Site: brandenburg
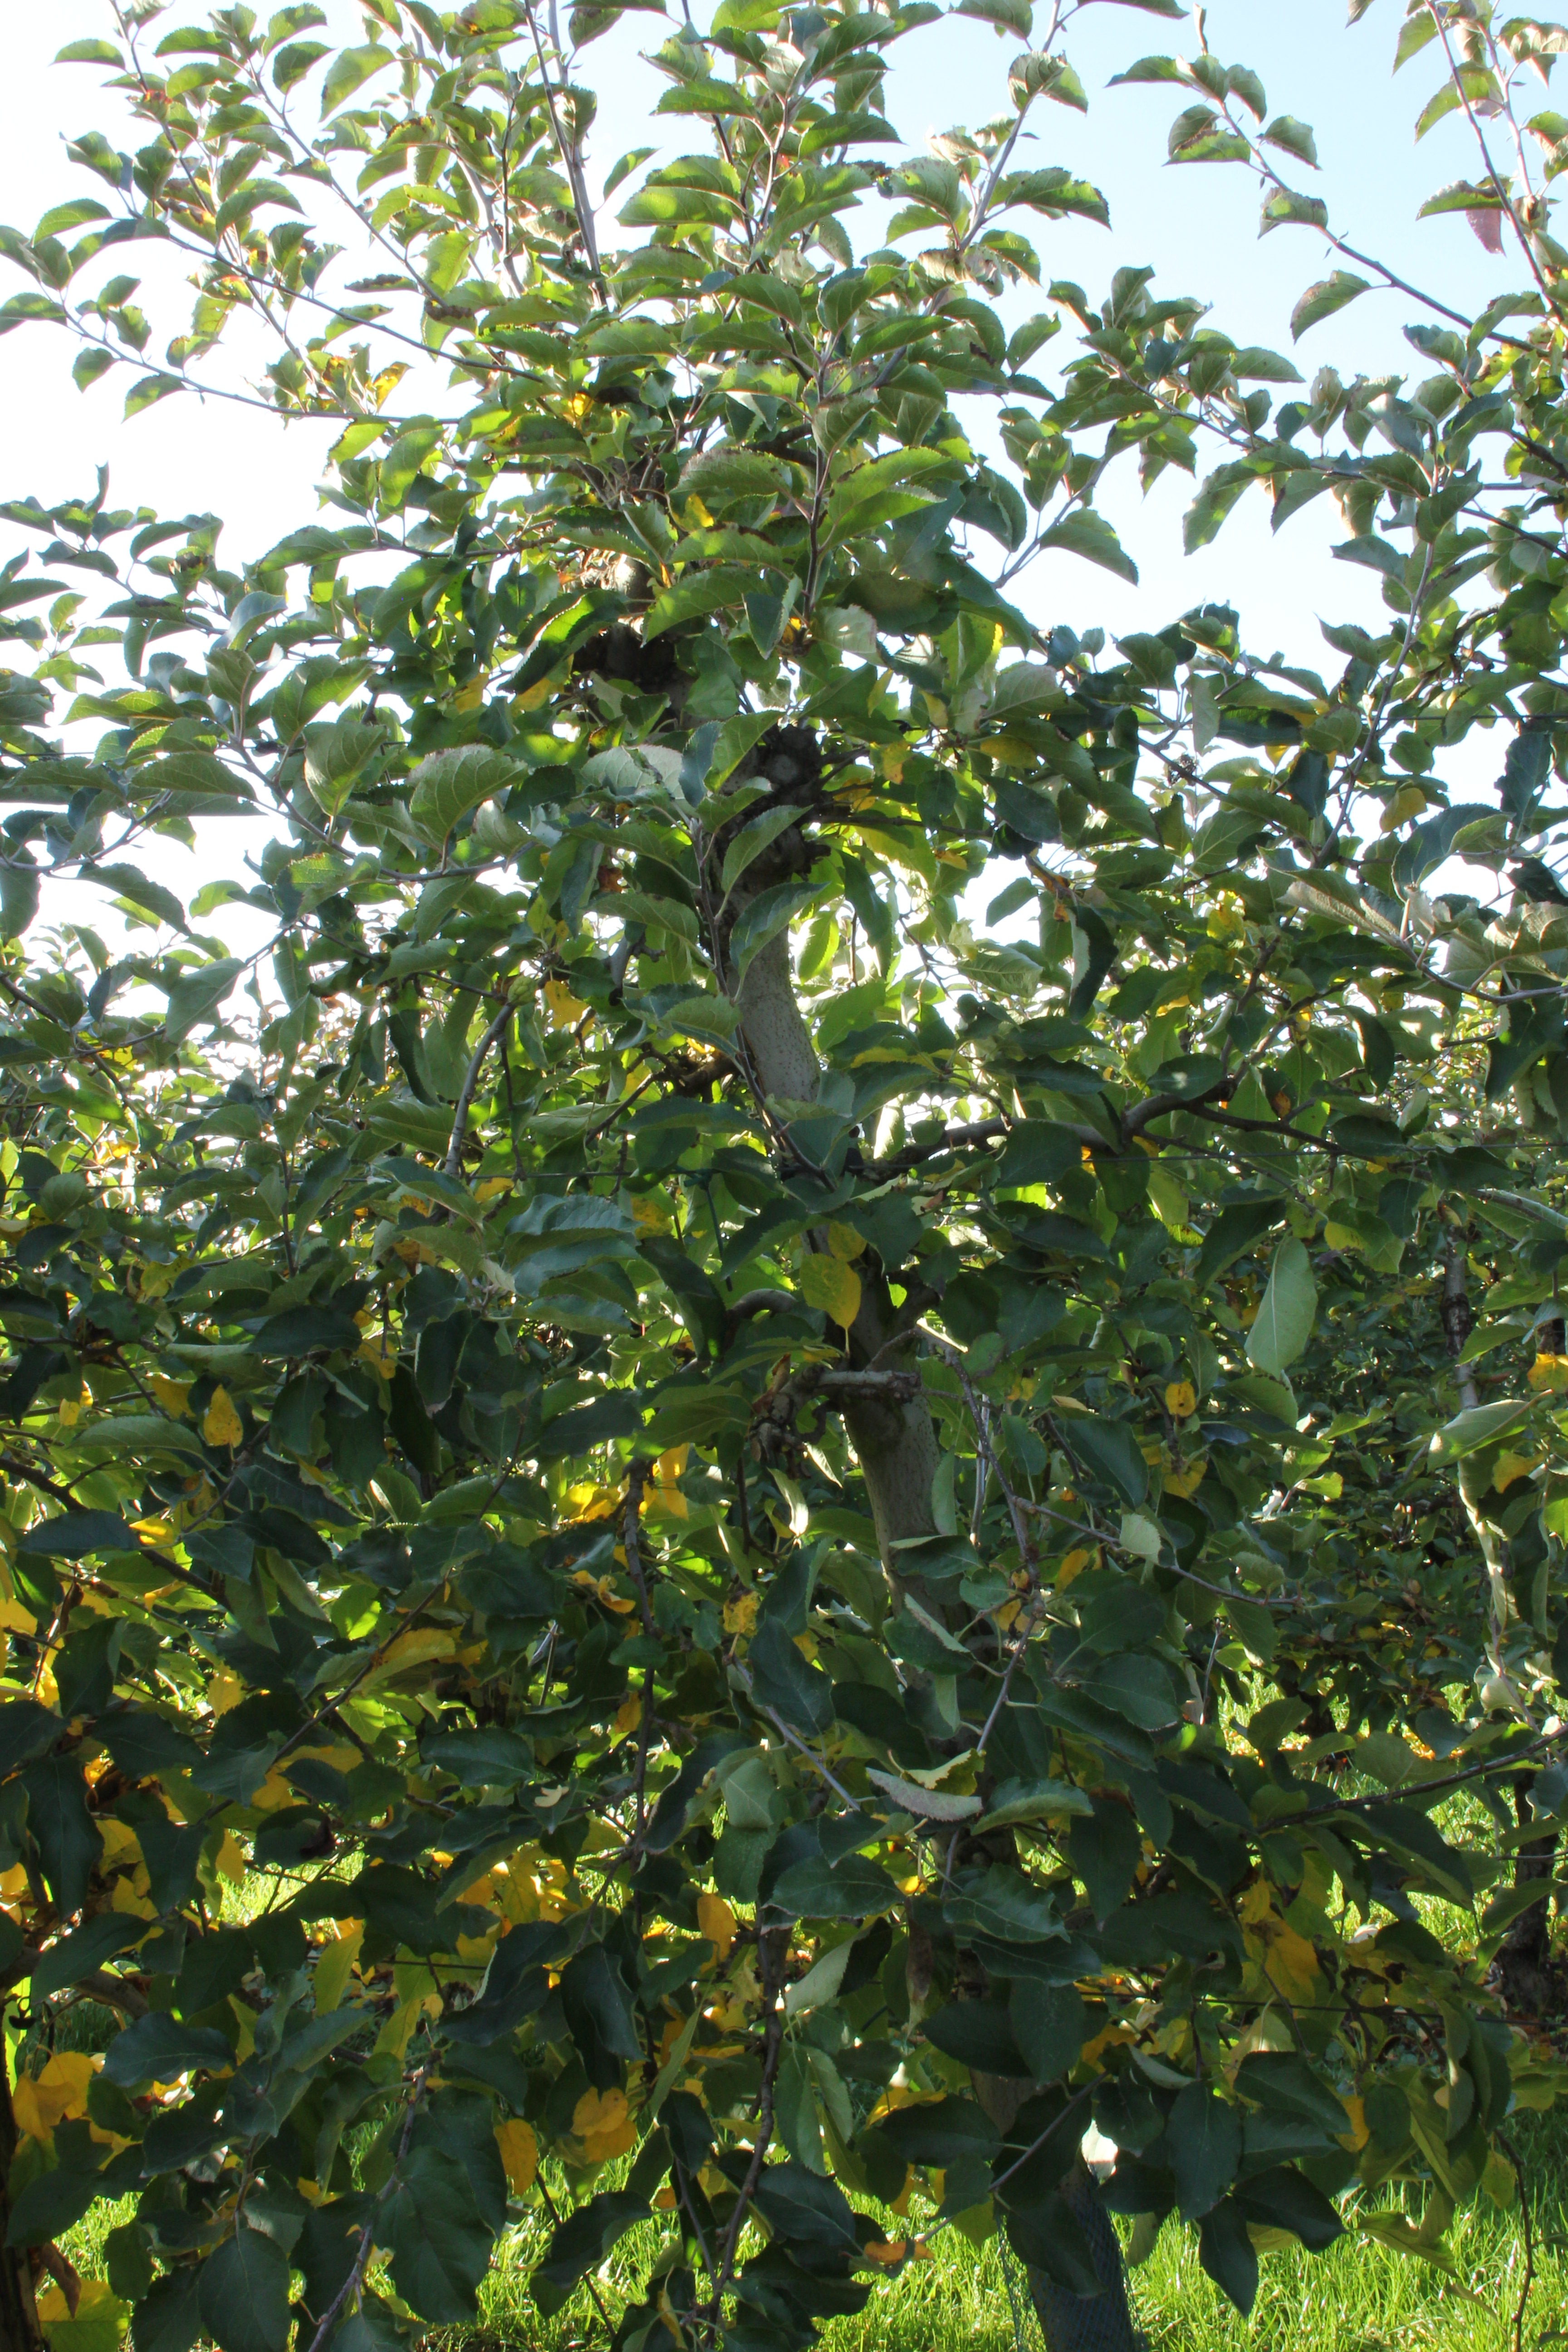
Growth stage (BBCH 91): Senescence, beginning of dormancy